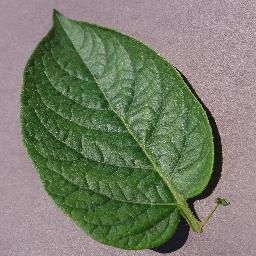
Label: Potato___healthy